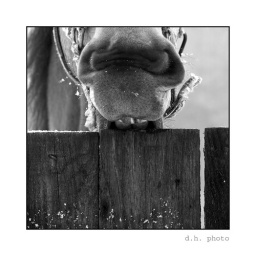
I spotted this horse biting the fence returning from a walk in Maksimir Park Zagreb.f. 3.5, 1/160, ISO 100